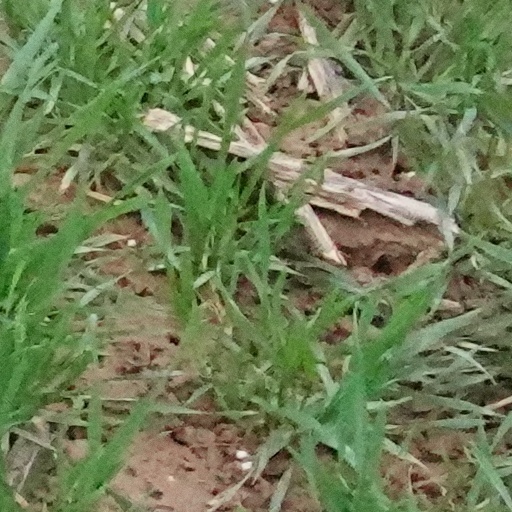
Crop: wheat